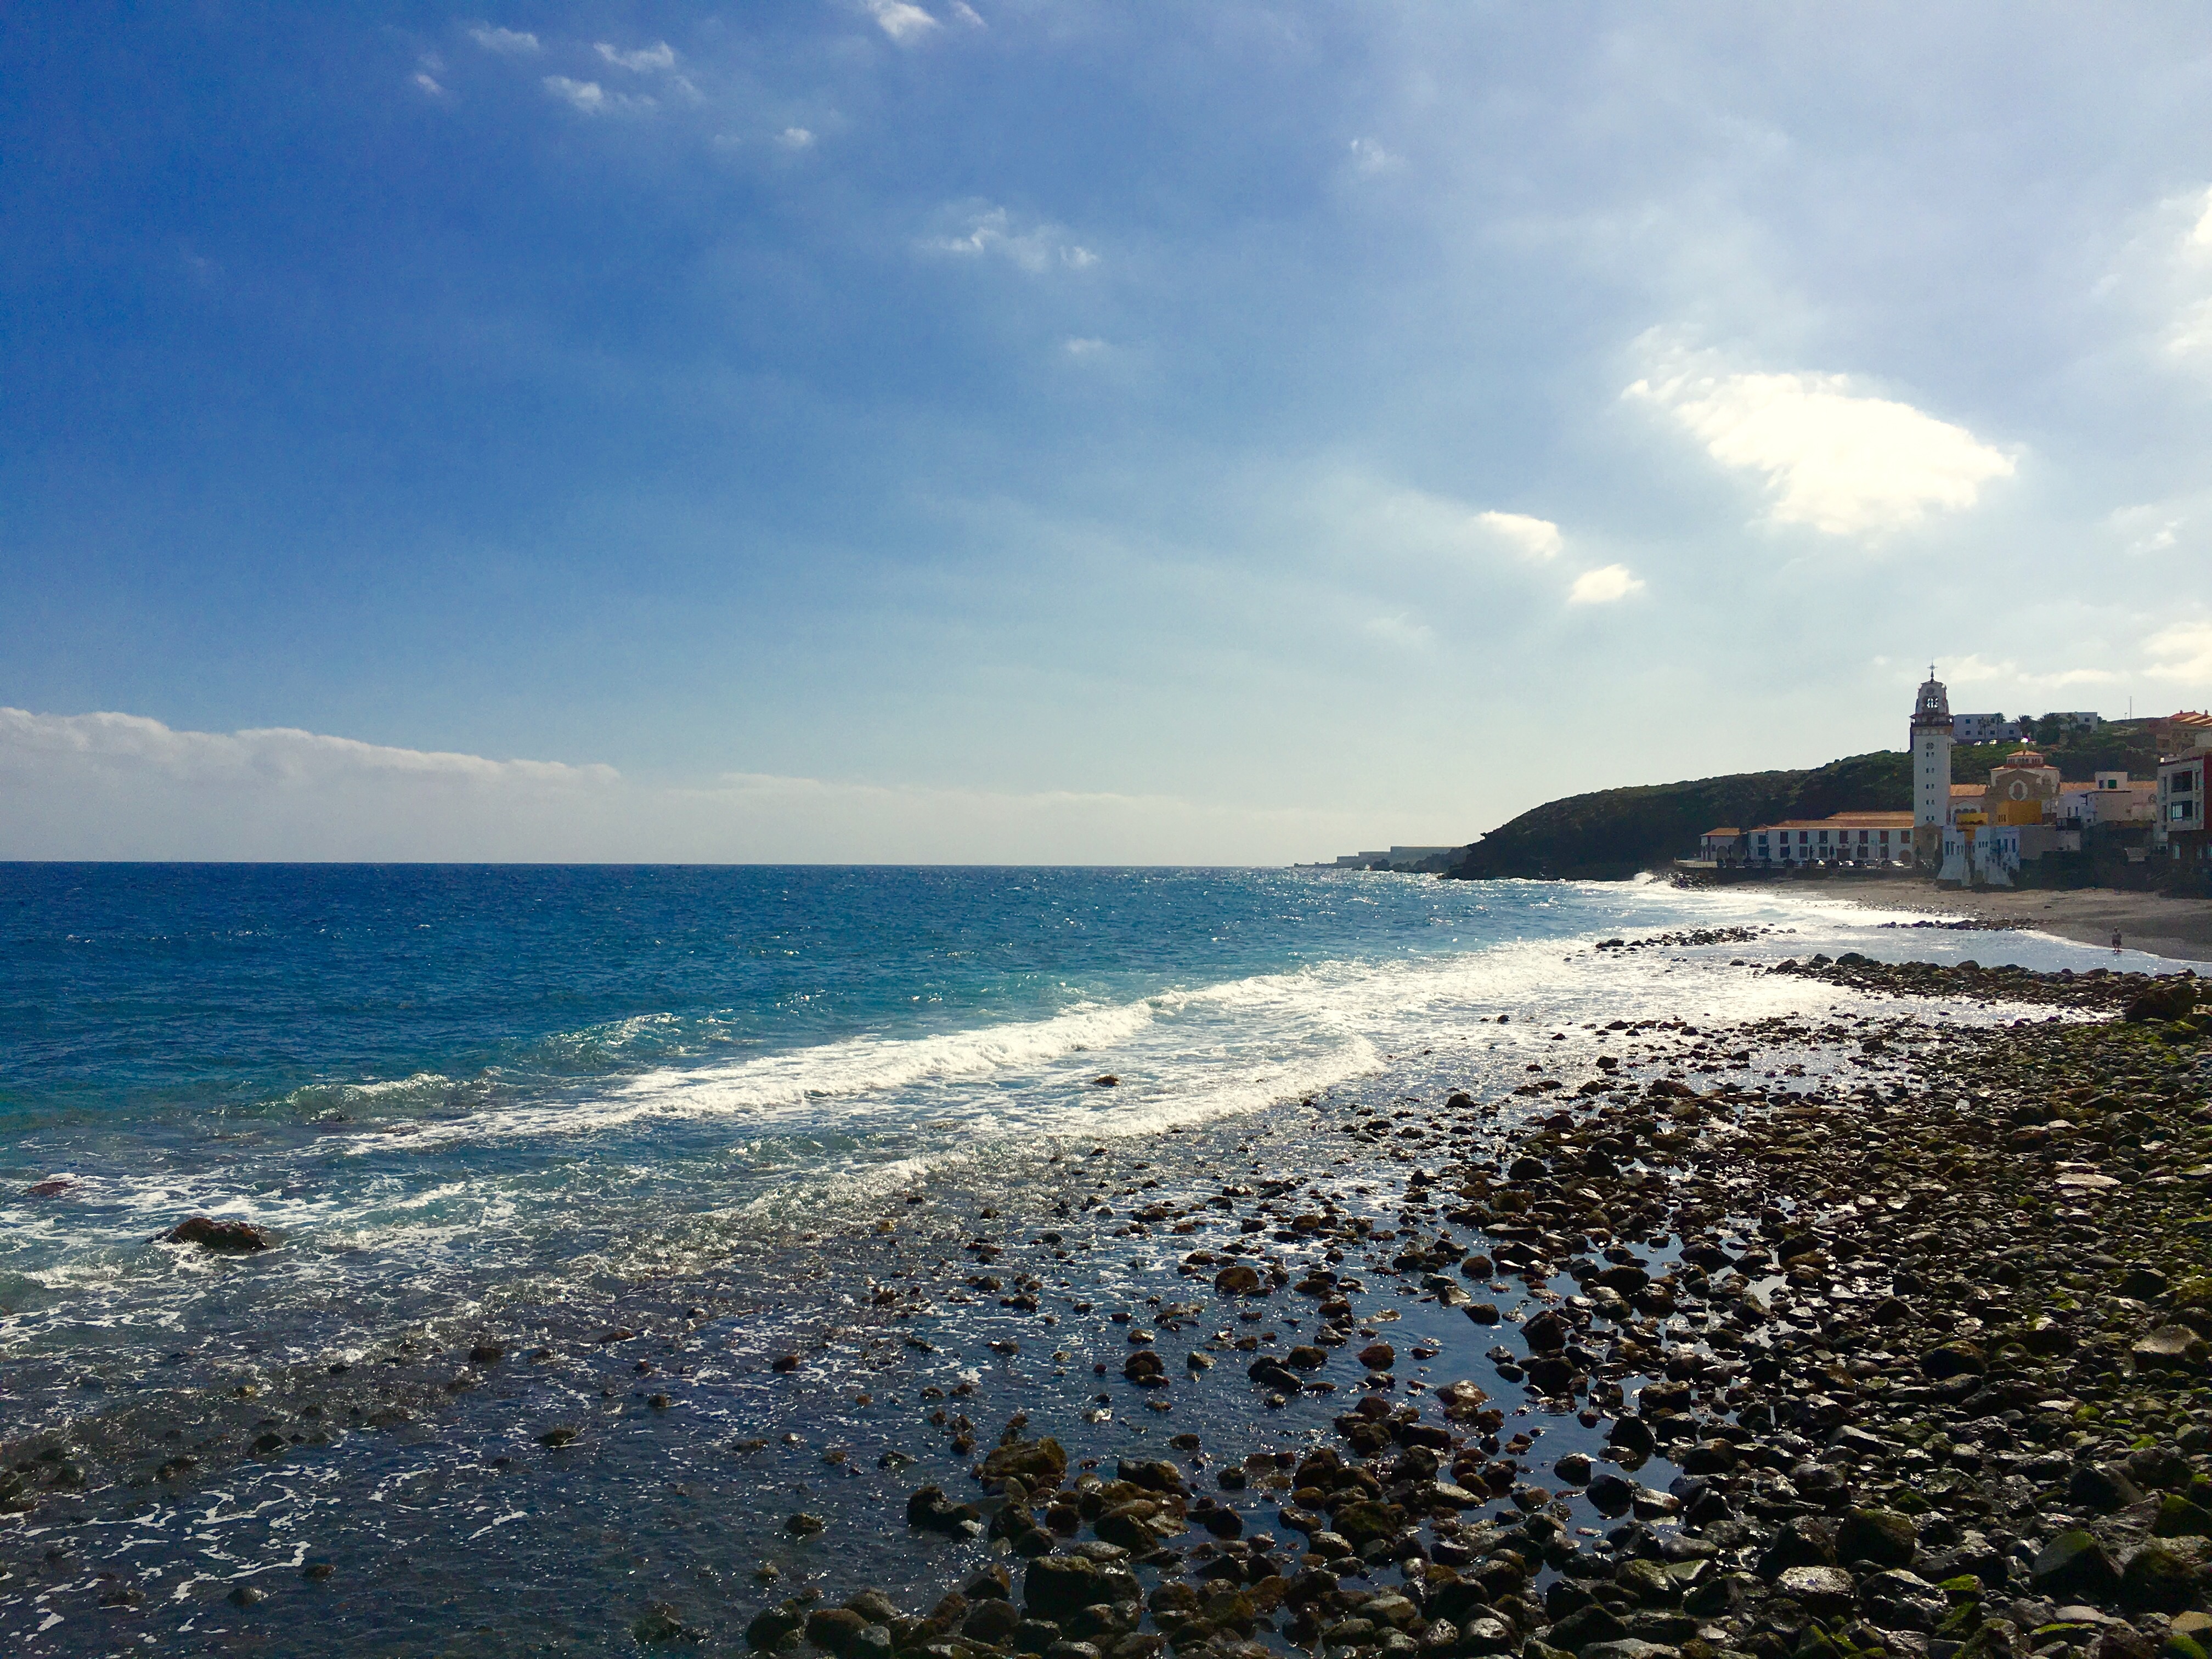
beach, landscape, sea, coast, water, nature, sand, rock, ocean, horizon, cloud, sky, shore, wave, vacation, cliff, cove, holiday, bay, terrain, body of water, tenerife, atlantic, cape, canary islands, coast line, wind wave